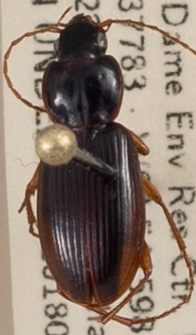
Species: Synuchus impunctatus
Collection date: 2018-08-22
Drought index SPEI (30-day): -0.842
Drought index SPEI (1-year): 0.32
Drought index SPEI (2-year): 1.578